The Honeymooners

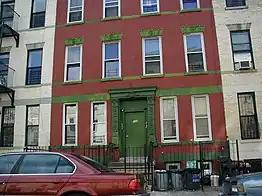
The real 328 Chauncey Street

Most of "The Honeymooners" takes place in Ralph and Alice Kramden's small, sparsely furnished two-room apartment. Other settings used in the show included the Gotham Bus Company depot, the Raccoon Lodge, a neighborhood pool parlor, a park bench where Ralph and Ed occasionally meet for lunch, and on occasion the Nortons' apartment (always noticeably better-furnished than the Kramdens'). Many episodes begin with a shot of Alice in the apartment awaiting Ralph's arrival from work. Most episodes focus on Ralph's and Ed's characters, although Alice played a substantial role. Trixie played a smaller role in the series, and did not appear in every episode as did the other three. Each episode presented a self-contained story, which rarely carried over into a subsequent one. The show employed a number of standard sitcom clichés and plots, particularly those of jealousy, get-rich-quick schemes, and comic misunderstanding.